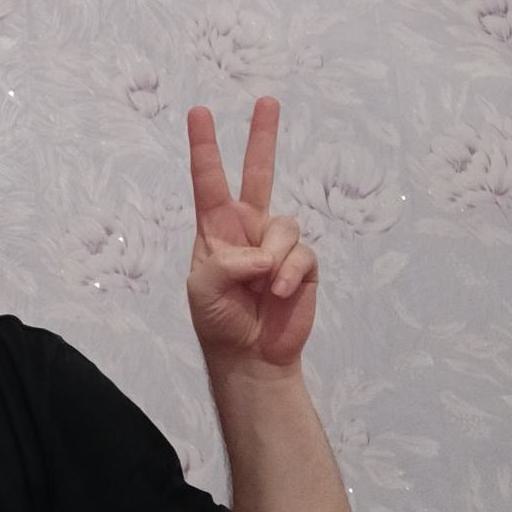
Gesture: peace